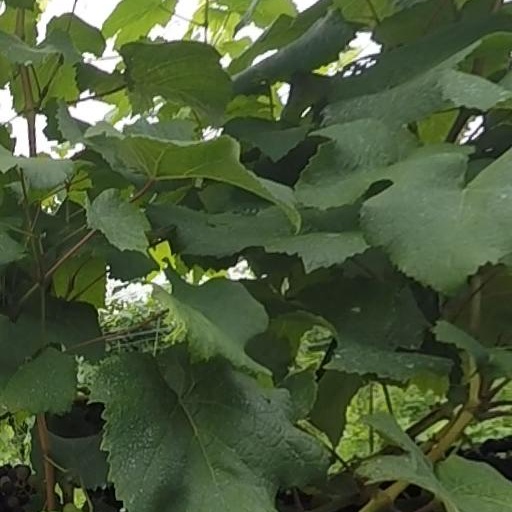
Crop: grape